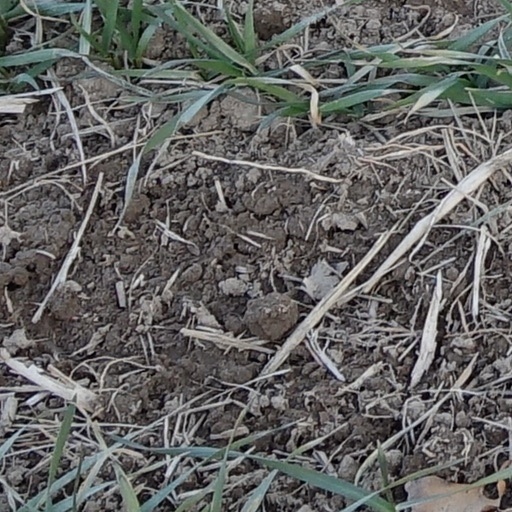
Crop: wheat